Montmorency, Val-d'Oise

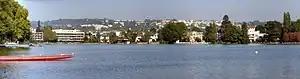
Lac d'Enghien with a view of Montmorency

The name "Enghien", on the other hand, was used for the lake and marshland in the valley beneath Montmorency, an area that was withdrawn from the jurisdiction of the commune of Montmorency/Enghien in 1790, and was divided between the jurisdictions of several neighboring communes. In other words, the place called "Enghien" was not located within the commune of "Enghien".